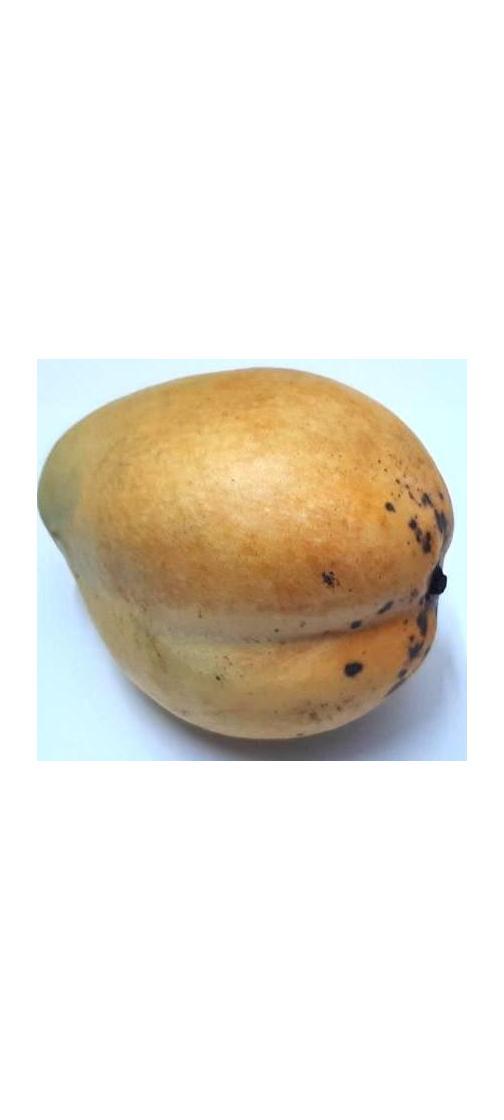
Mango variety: Bari-11